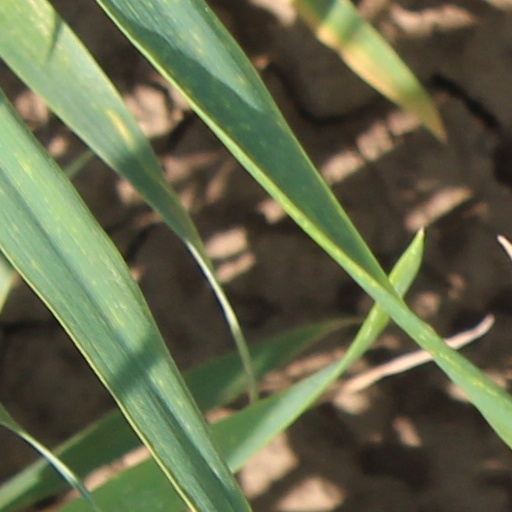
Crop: wheat